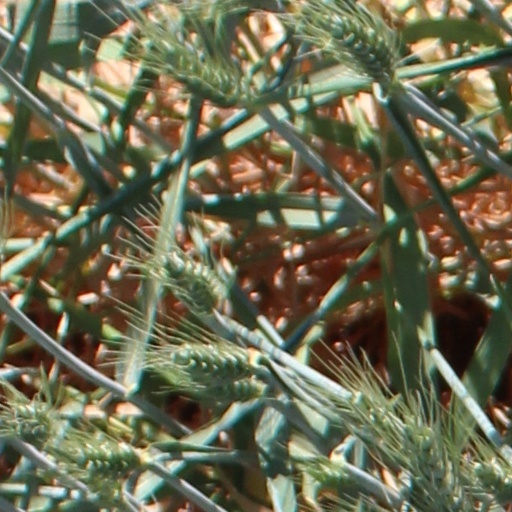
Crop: wheat